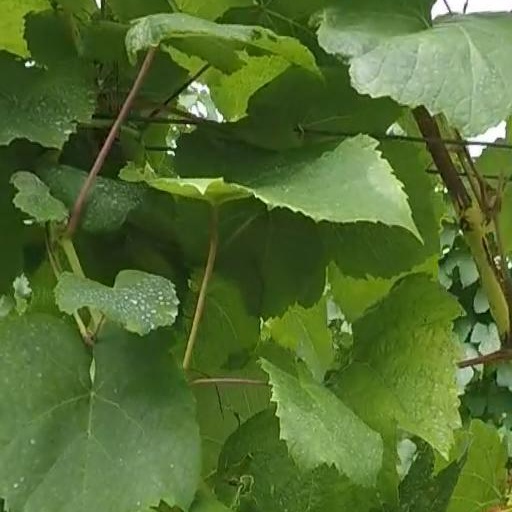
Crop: grape